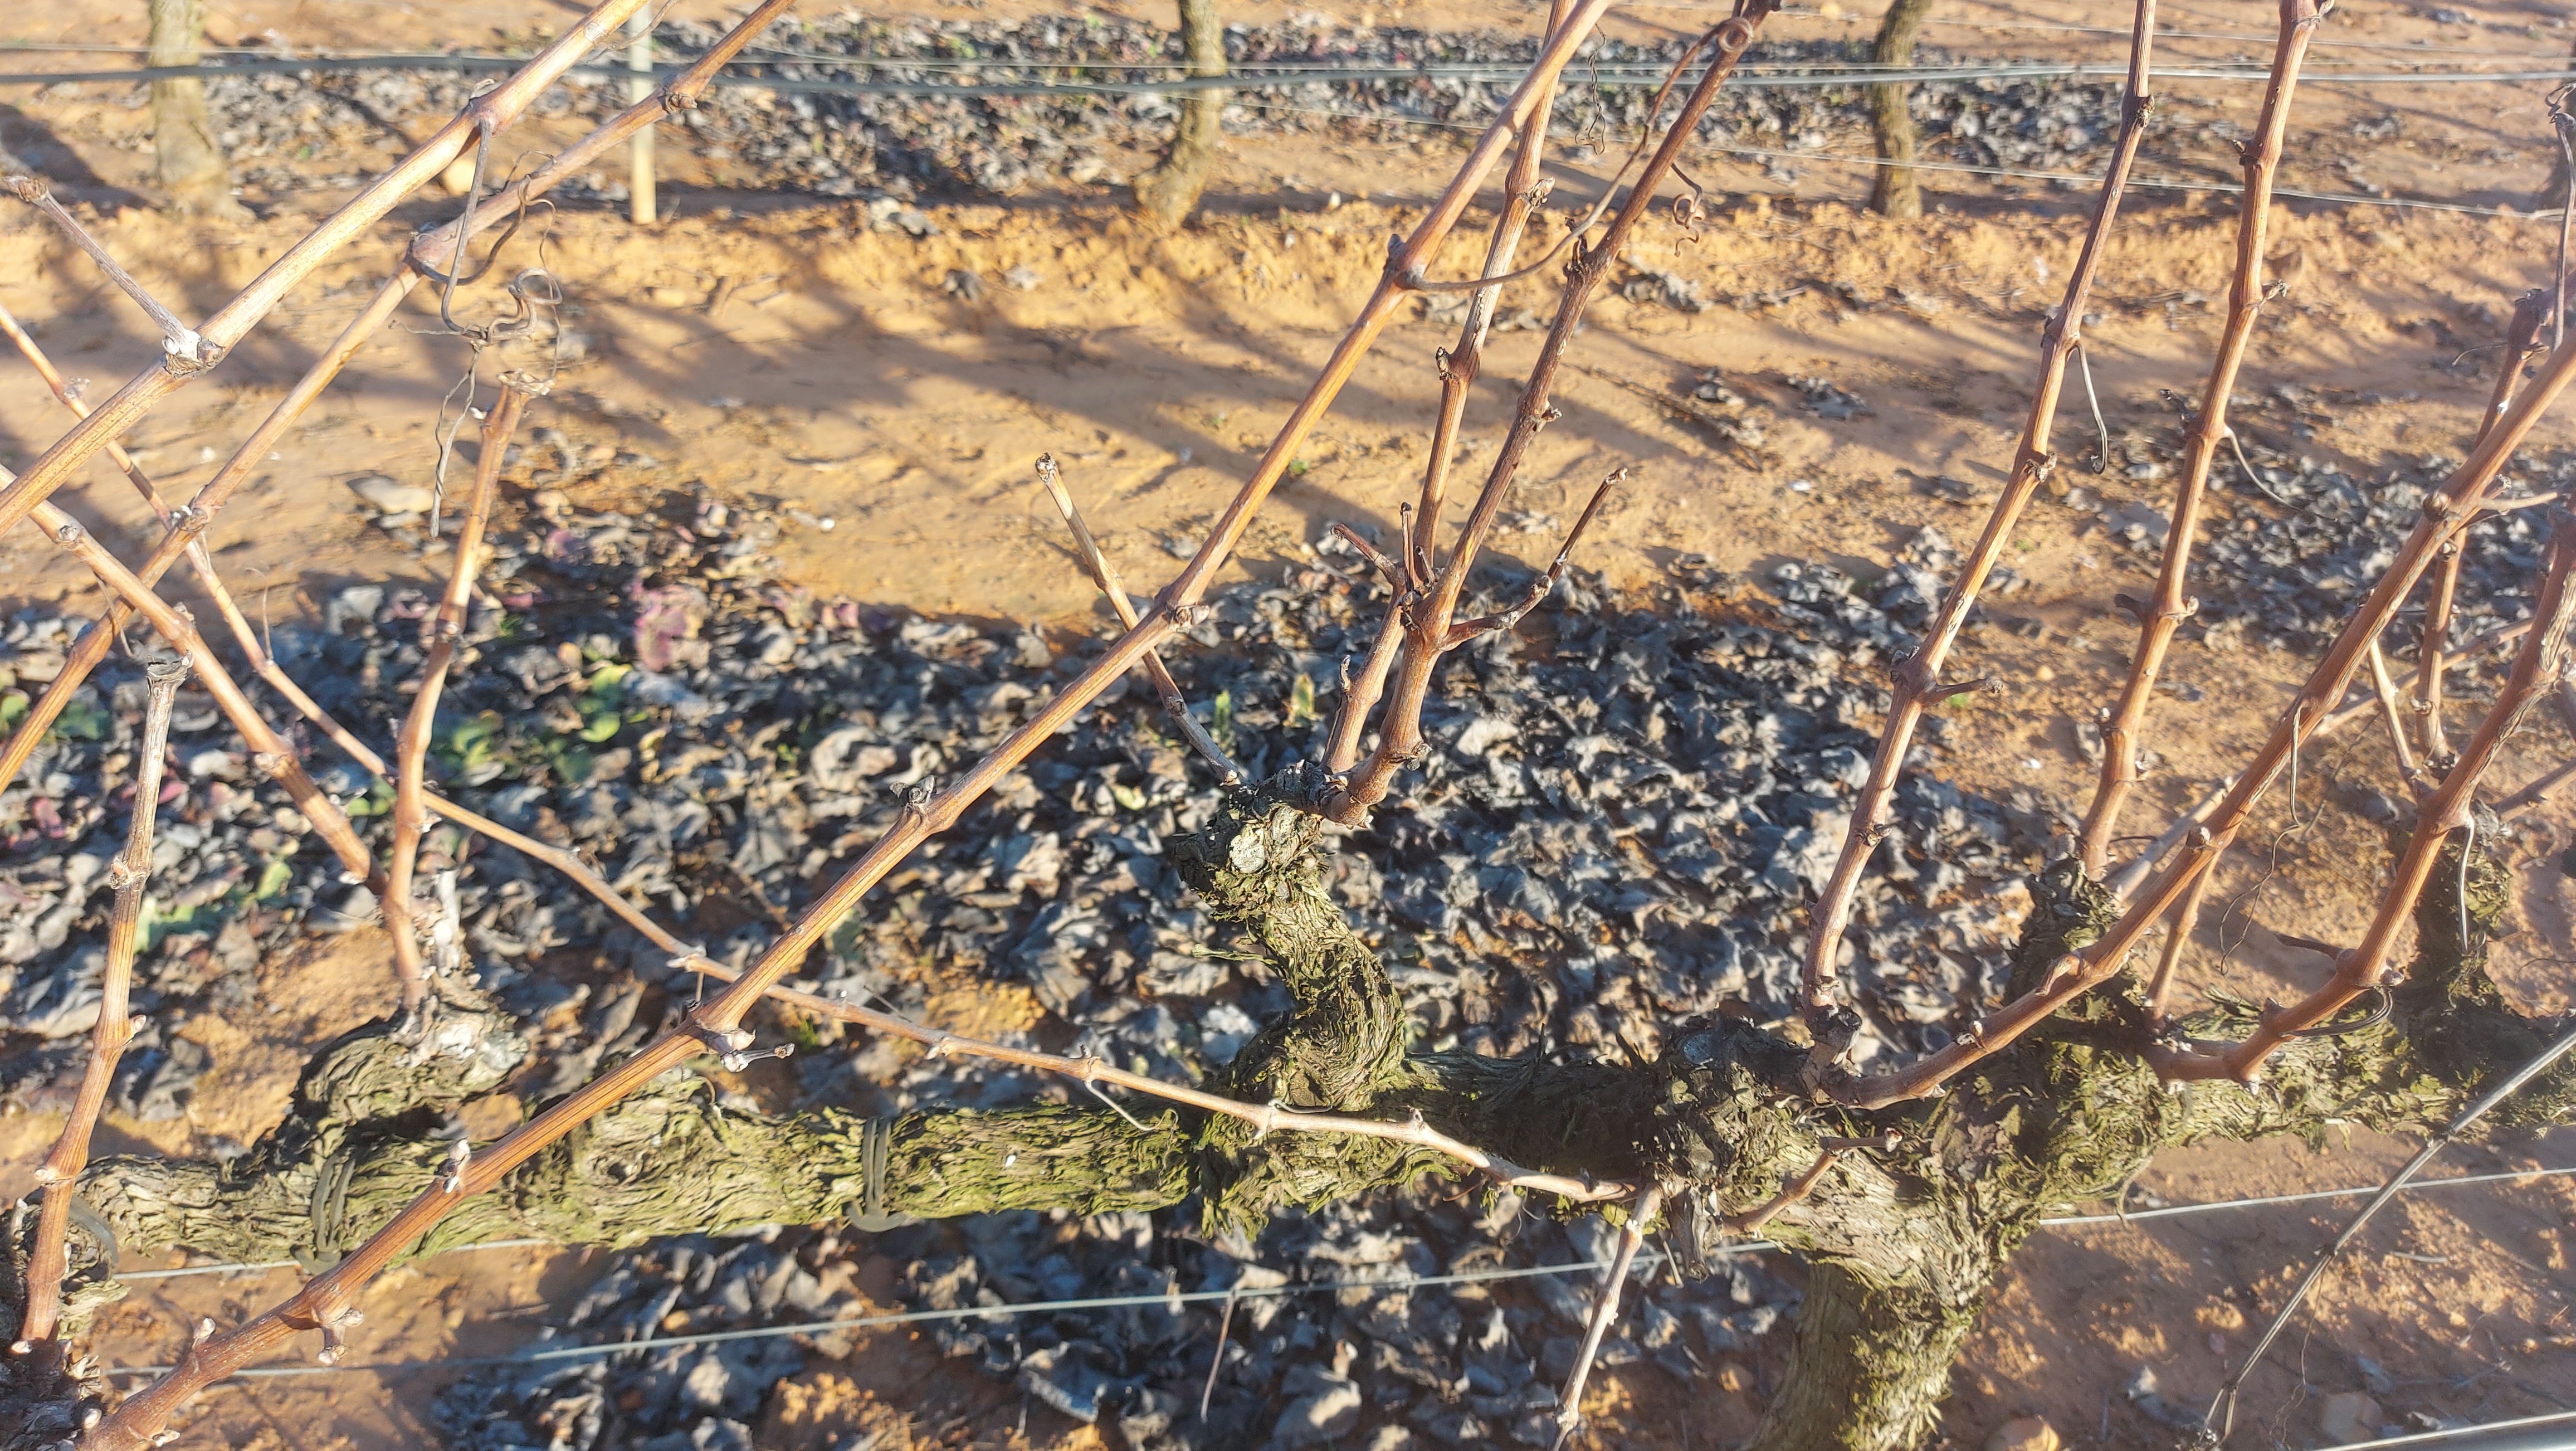
Unpruned shoots: 18
Pruned shoots: 0
Trunks: 1